Rose City Comic Con

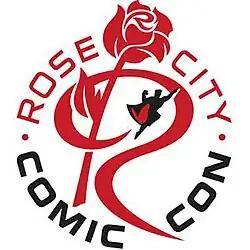

Rose City Comic Con (RCCC) is an annual comic book and pop culture convention that takes place in Portland, Oregon, each September.